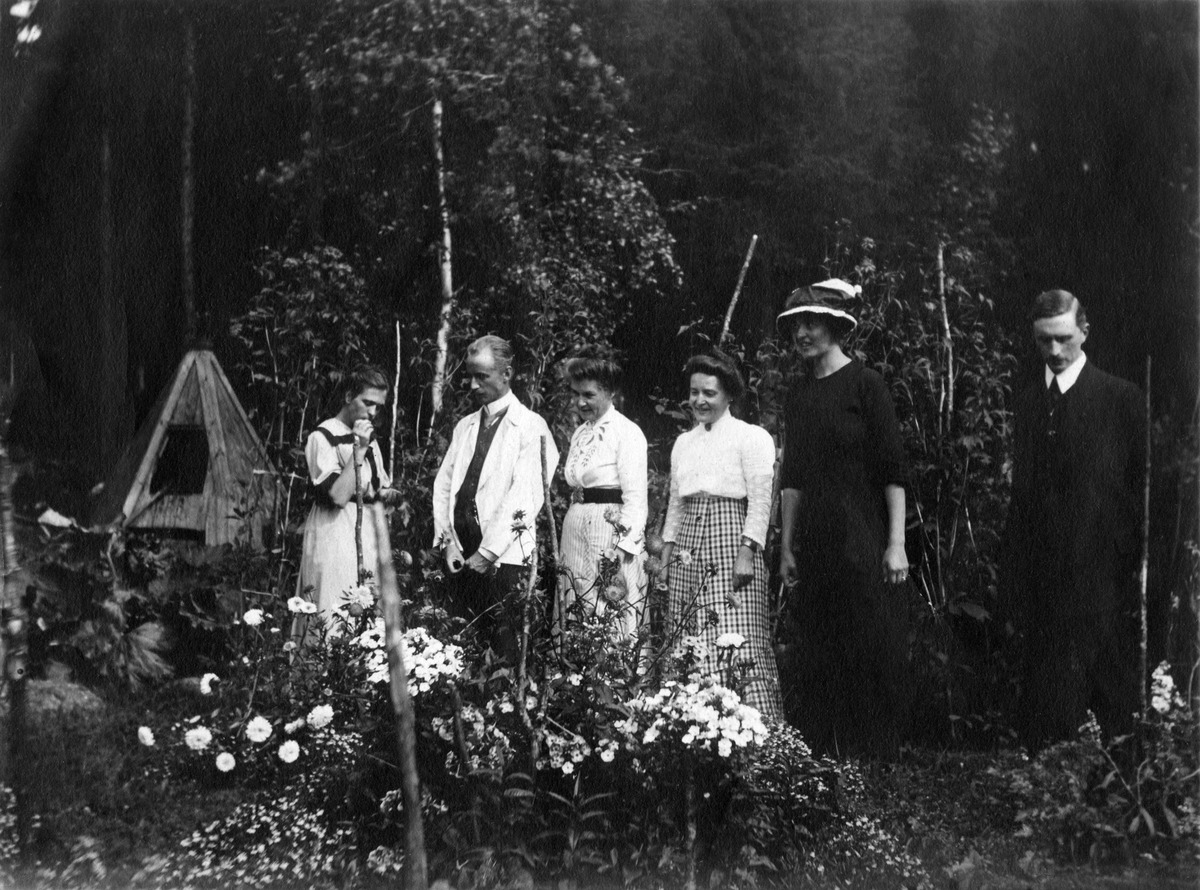
Inez Bremer villansa puutarhassa sisarensa, poikansa ja miniänsä kanssa
sisällön kuvaus: Inez Bremer villansa puutarhassa sisarensa, poikansa ja miniänsä kanssa.  Etelä Rantatie 9 (= Armas Lindgrenin tie 15). mustavalkoinen
Ajankohta: kuvausaika 1915 tai 1916
Paikka: Suomi, Uusimaa, Helsinki, Kulosaari Helsinki, Armas Lindgrenin tie 15
Aiheet: Bremer, Inez, puutarhat, perheet, naisten puvut, hameet, vyöt, päähineet, kampaukset, vapaa-aika, kesä, istutukset, kaivot